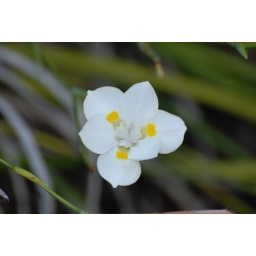
Reminds me of the type of flower that you would find the specially colored praying mantis in (white and yellow mantis!)